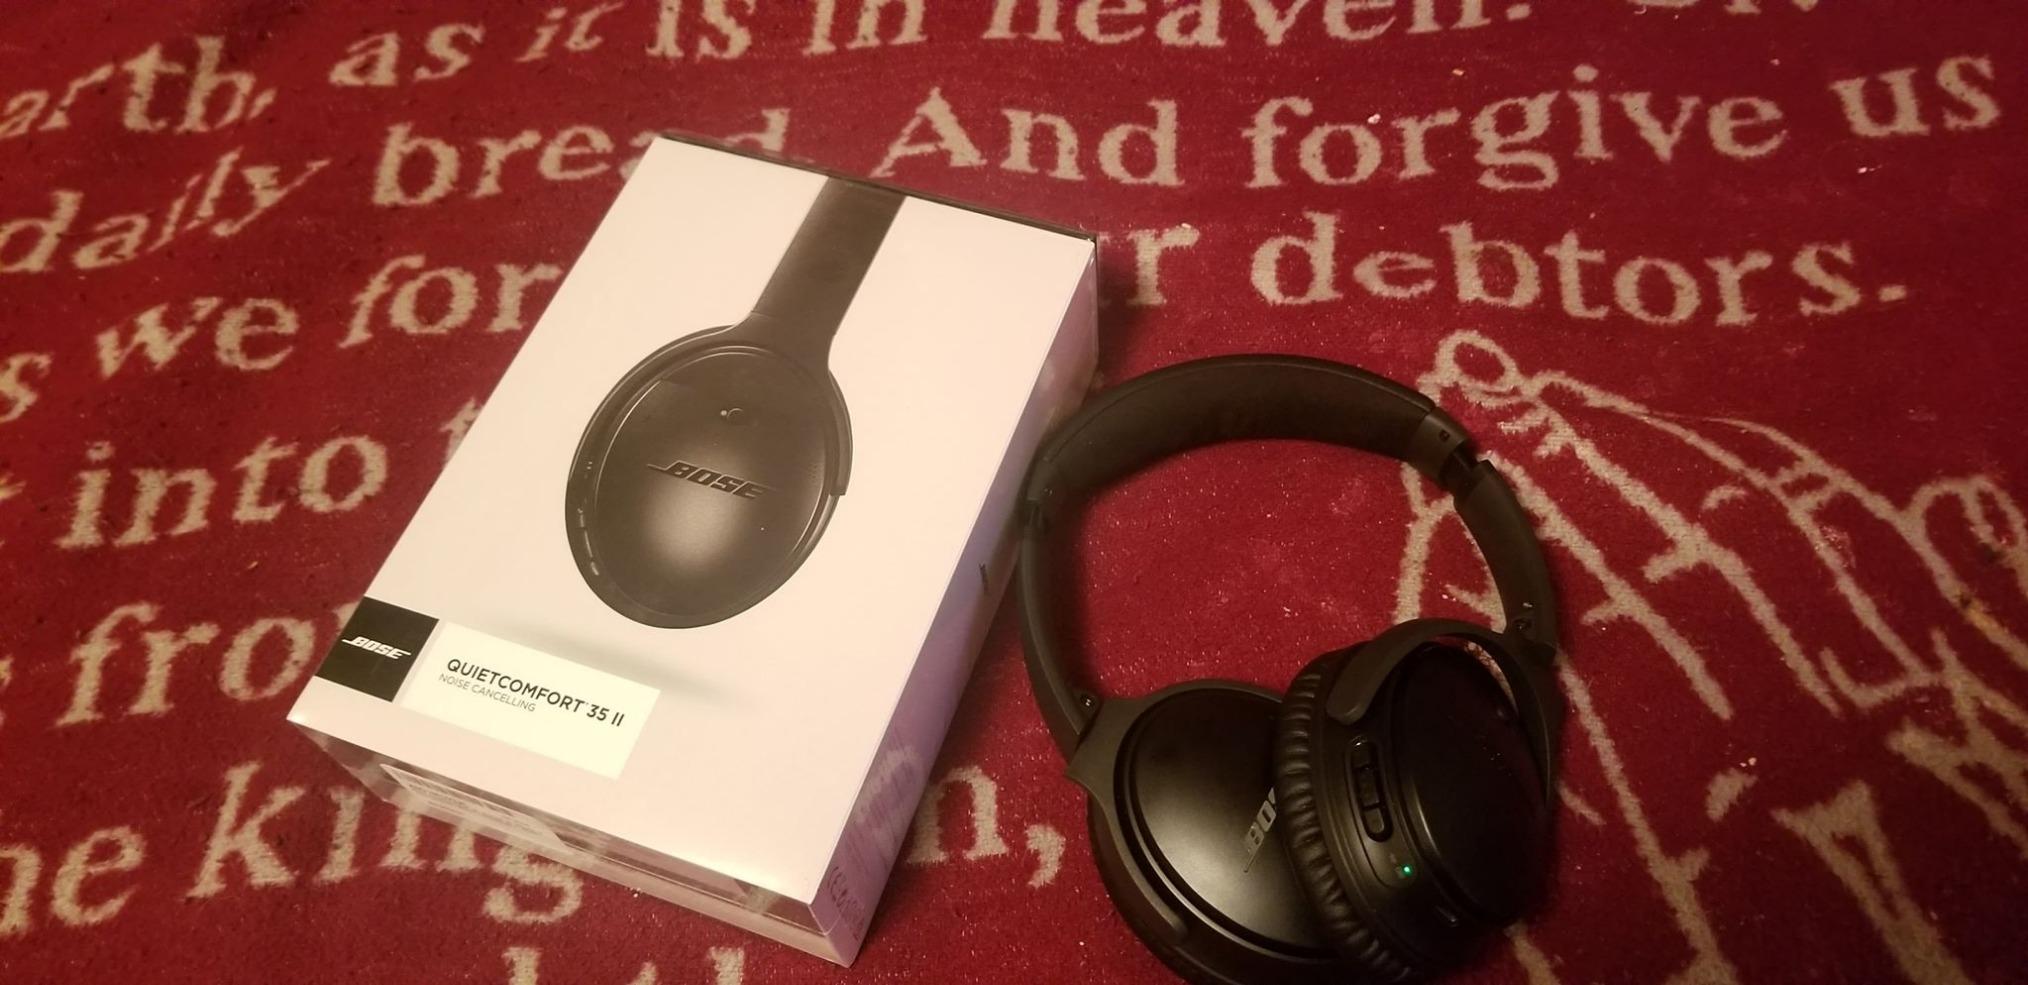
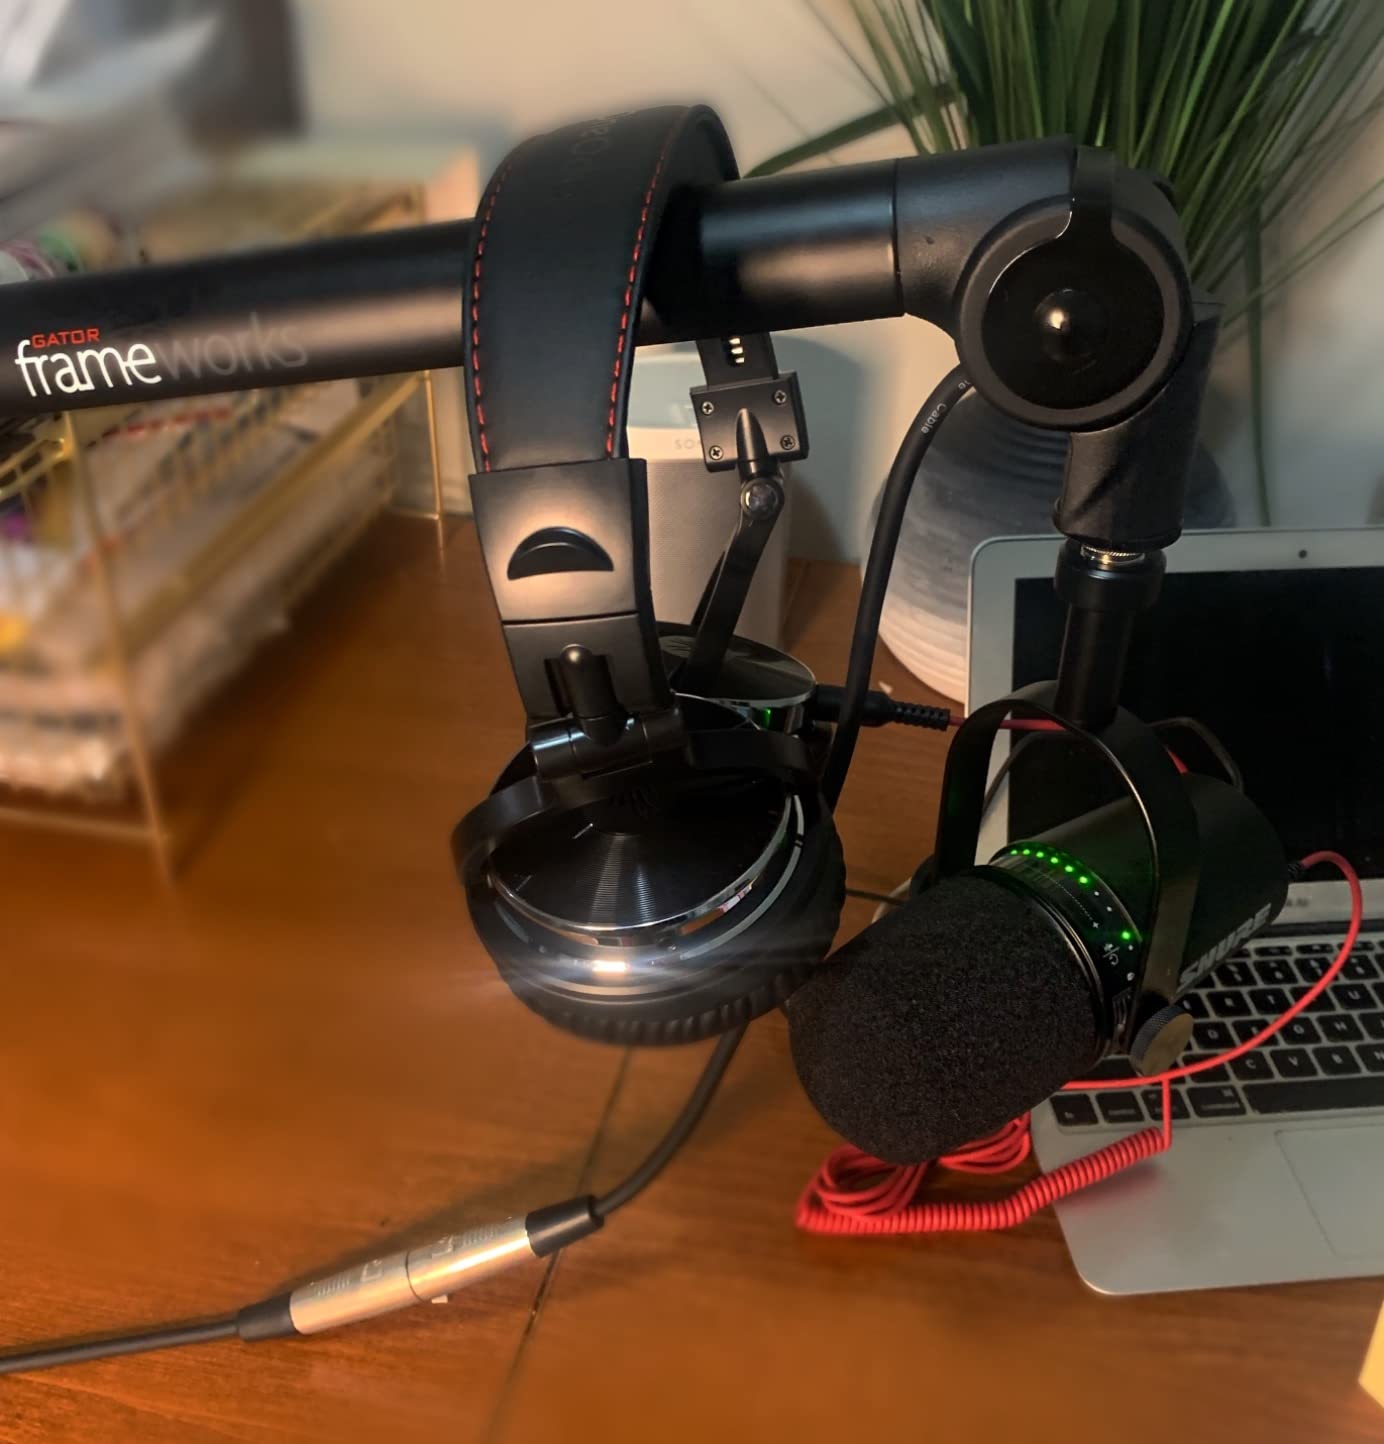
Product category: headphones
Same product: no